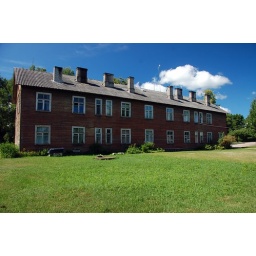
Old wooden house in Putkaste / Vana puumaja Putkastes